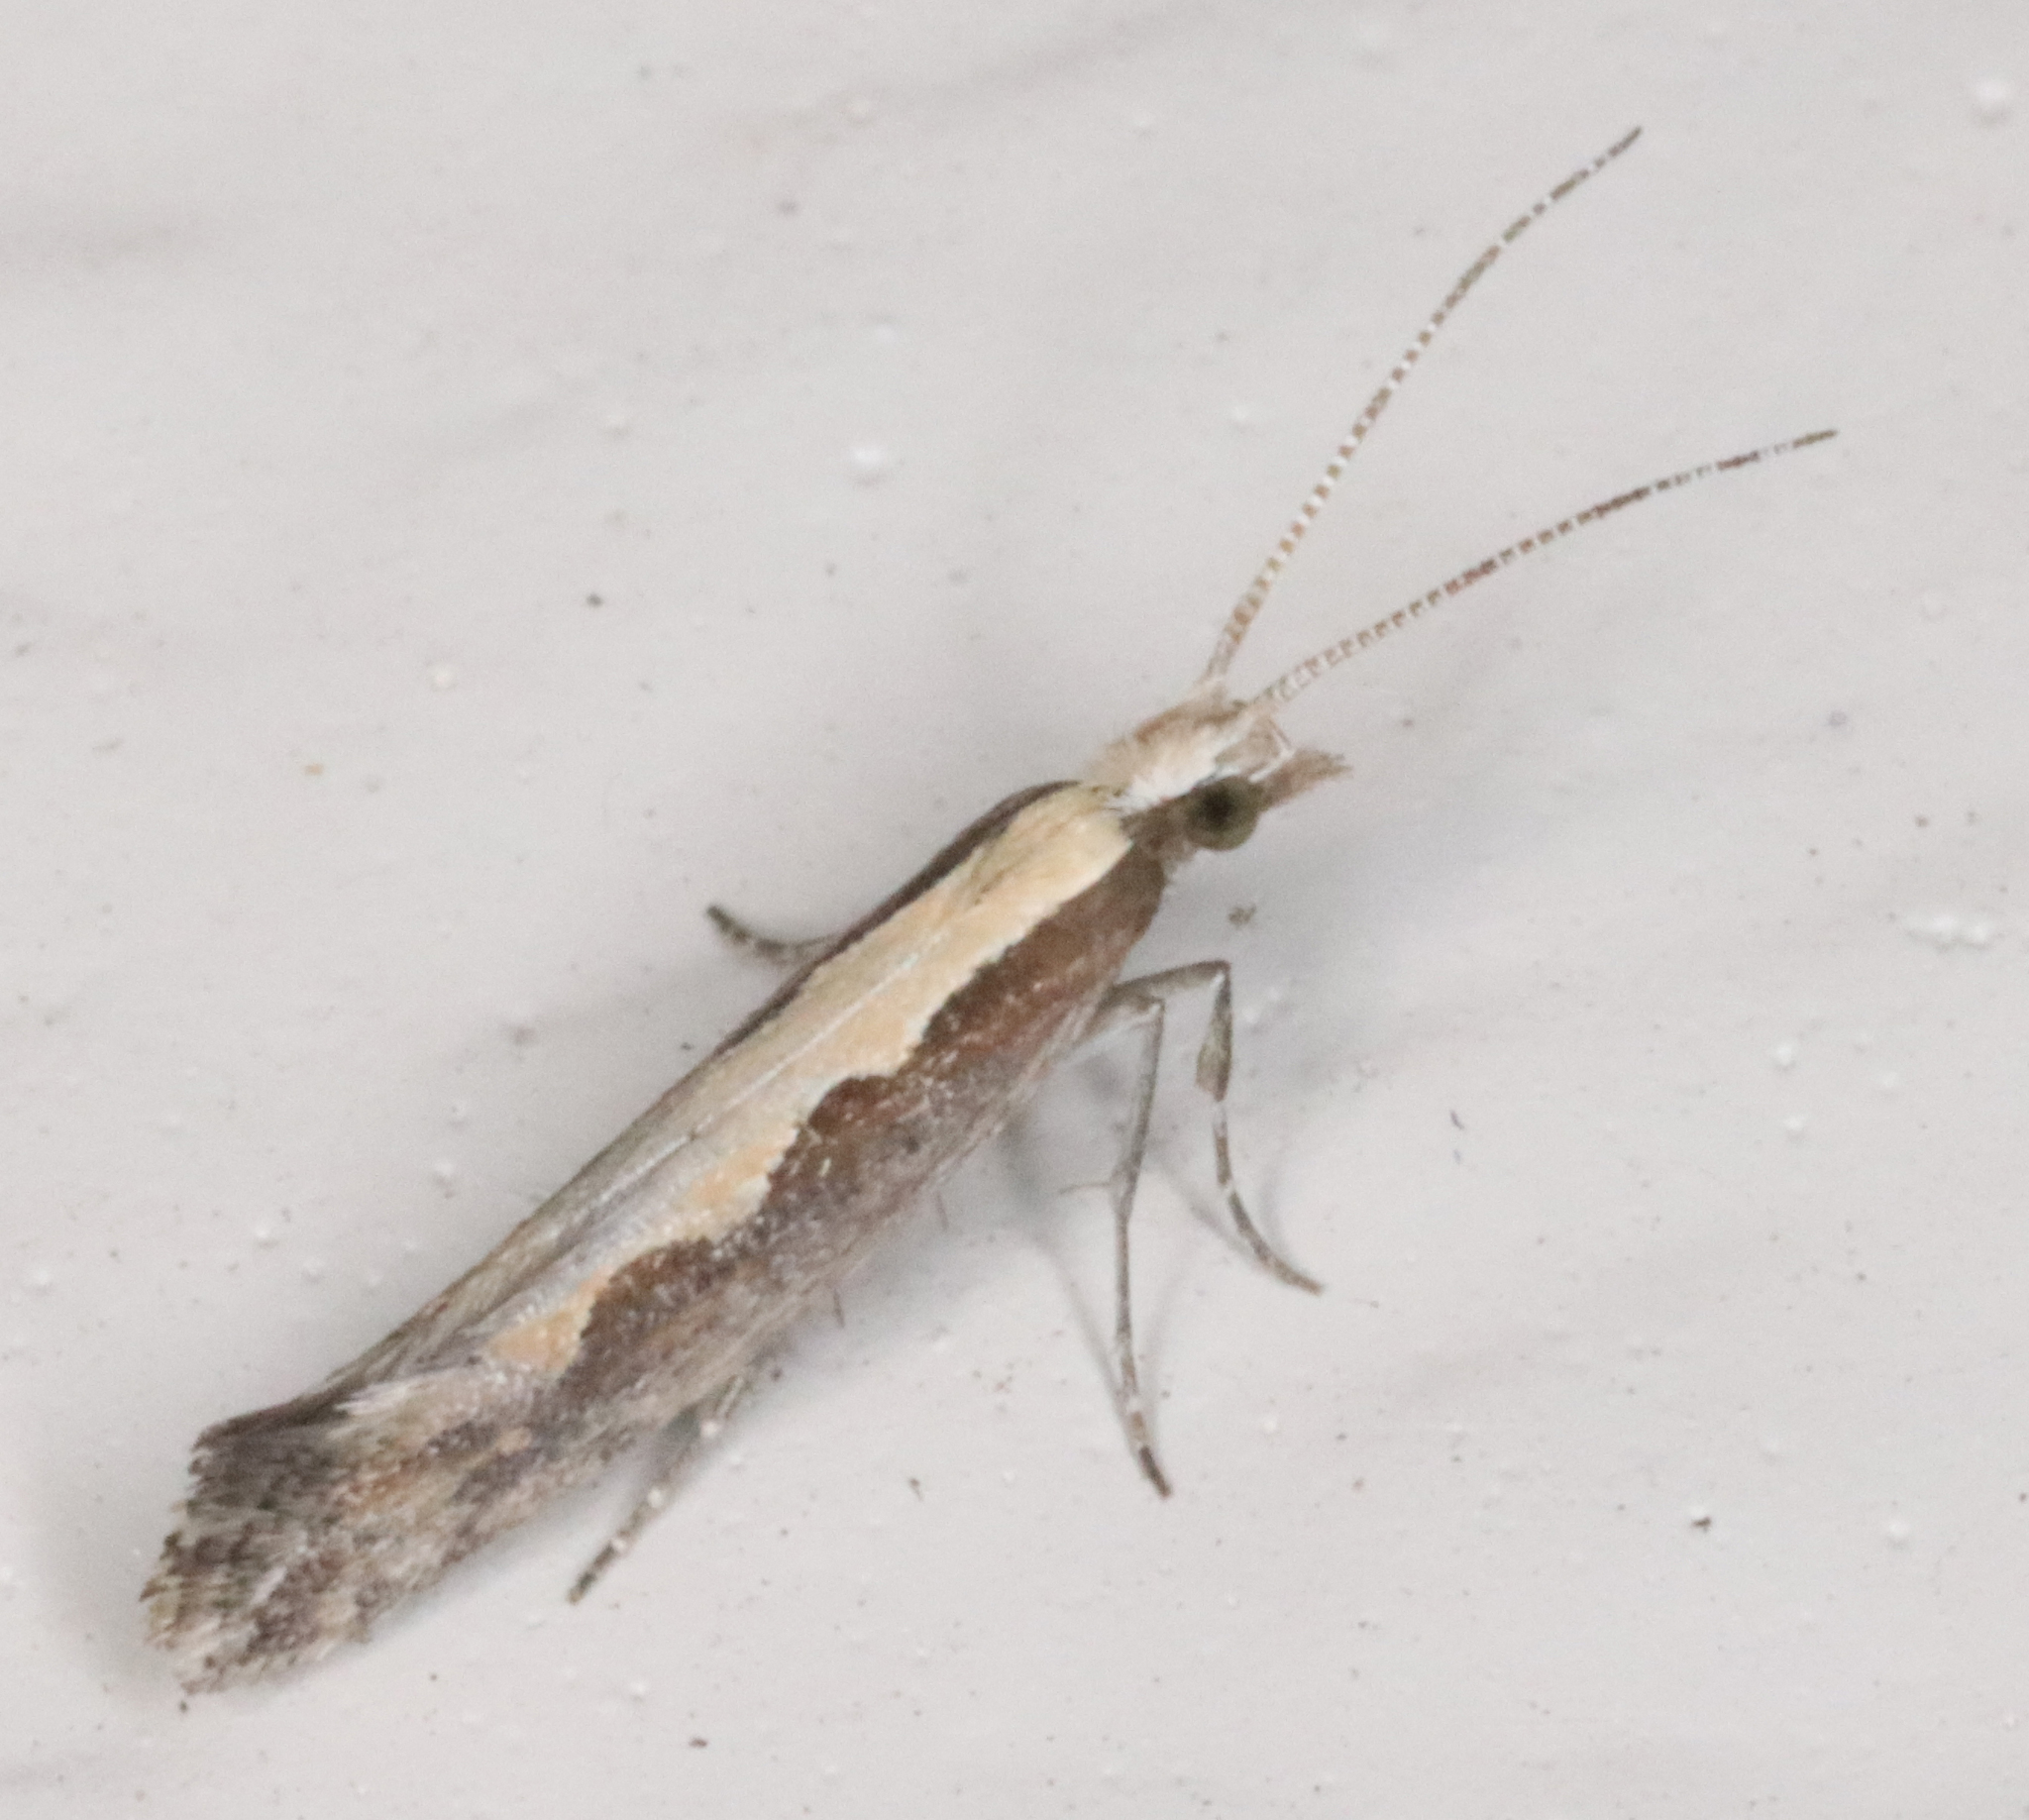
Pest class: diamondback_moth